Alben W. Barkley

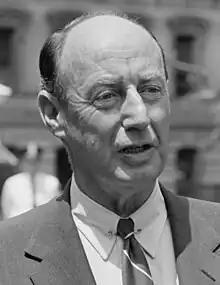
Adlai Stevenson II received the Democratic presidential nomination in 1952 instead of Barkley.

Despite their personal differences, Truman and Barkley agreed on most issues. Because of Barkley's legislative experience, Truman insisted his vice president attend cabinet meetings. Barkley chaired the Senate Democratic Policy Committee and attended Truman's weekly legislative conferences. When Congress created the National Security Council, it included the vice president as a member. Barkley acted as the administration's primary spokesperson, making 40 major speeches in his first eight months in office. Truman commissioned the United States Army Institute of Heraldry to create a seal and flag for the vice president, advocated raising his salary, and increased his expense budget. Mark Hatfield's biographical sketch of Barkley noted that he was "the last [vice president] to preside regularly over the Senate, the last not to have an office in or near the White House, [and] the last to identify more with the legislative than the executive branch".